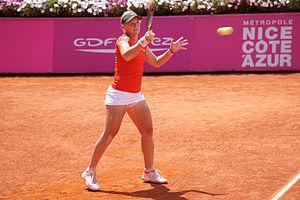
Patricia Mayr-Achleitner, Open tennis Cagnes-sur-Mer 2012
Patricia Mayr, née le 8 novembre 1986 à Rum, est une joueuse de tennis autrichienne, professionnelle. Elle est aussi connue sous son nom d'épouse, Patricia Mayr-Achleitner, à la suite de son mariage le 4 décembre 2010.